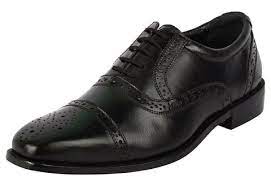
Label: Brogue